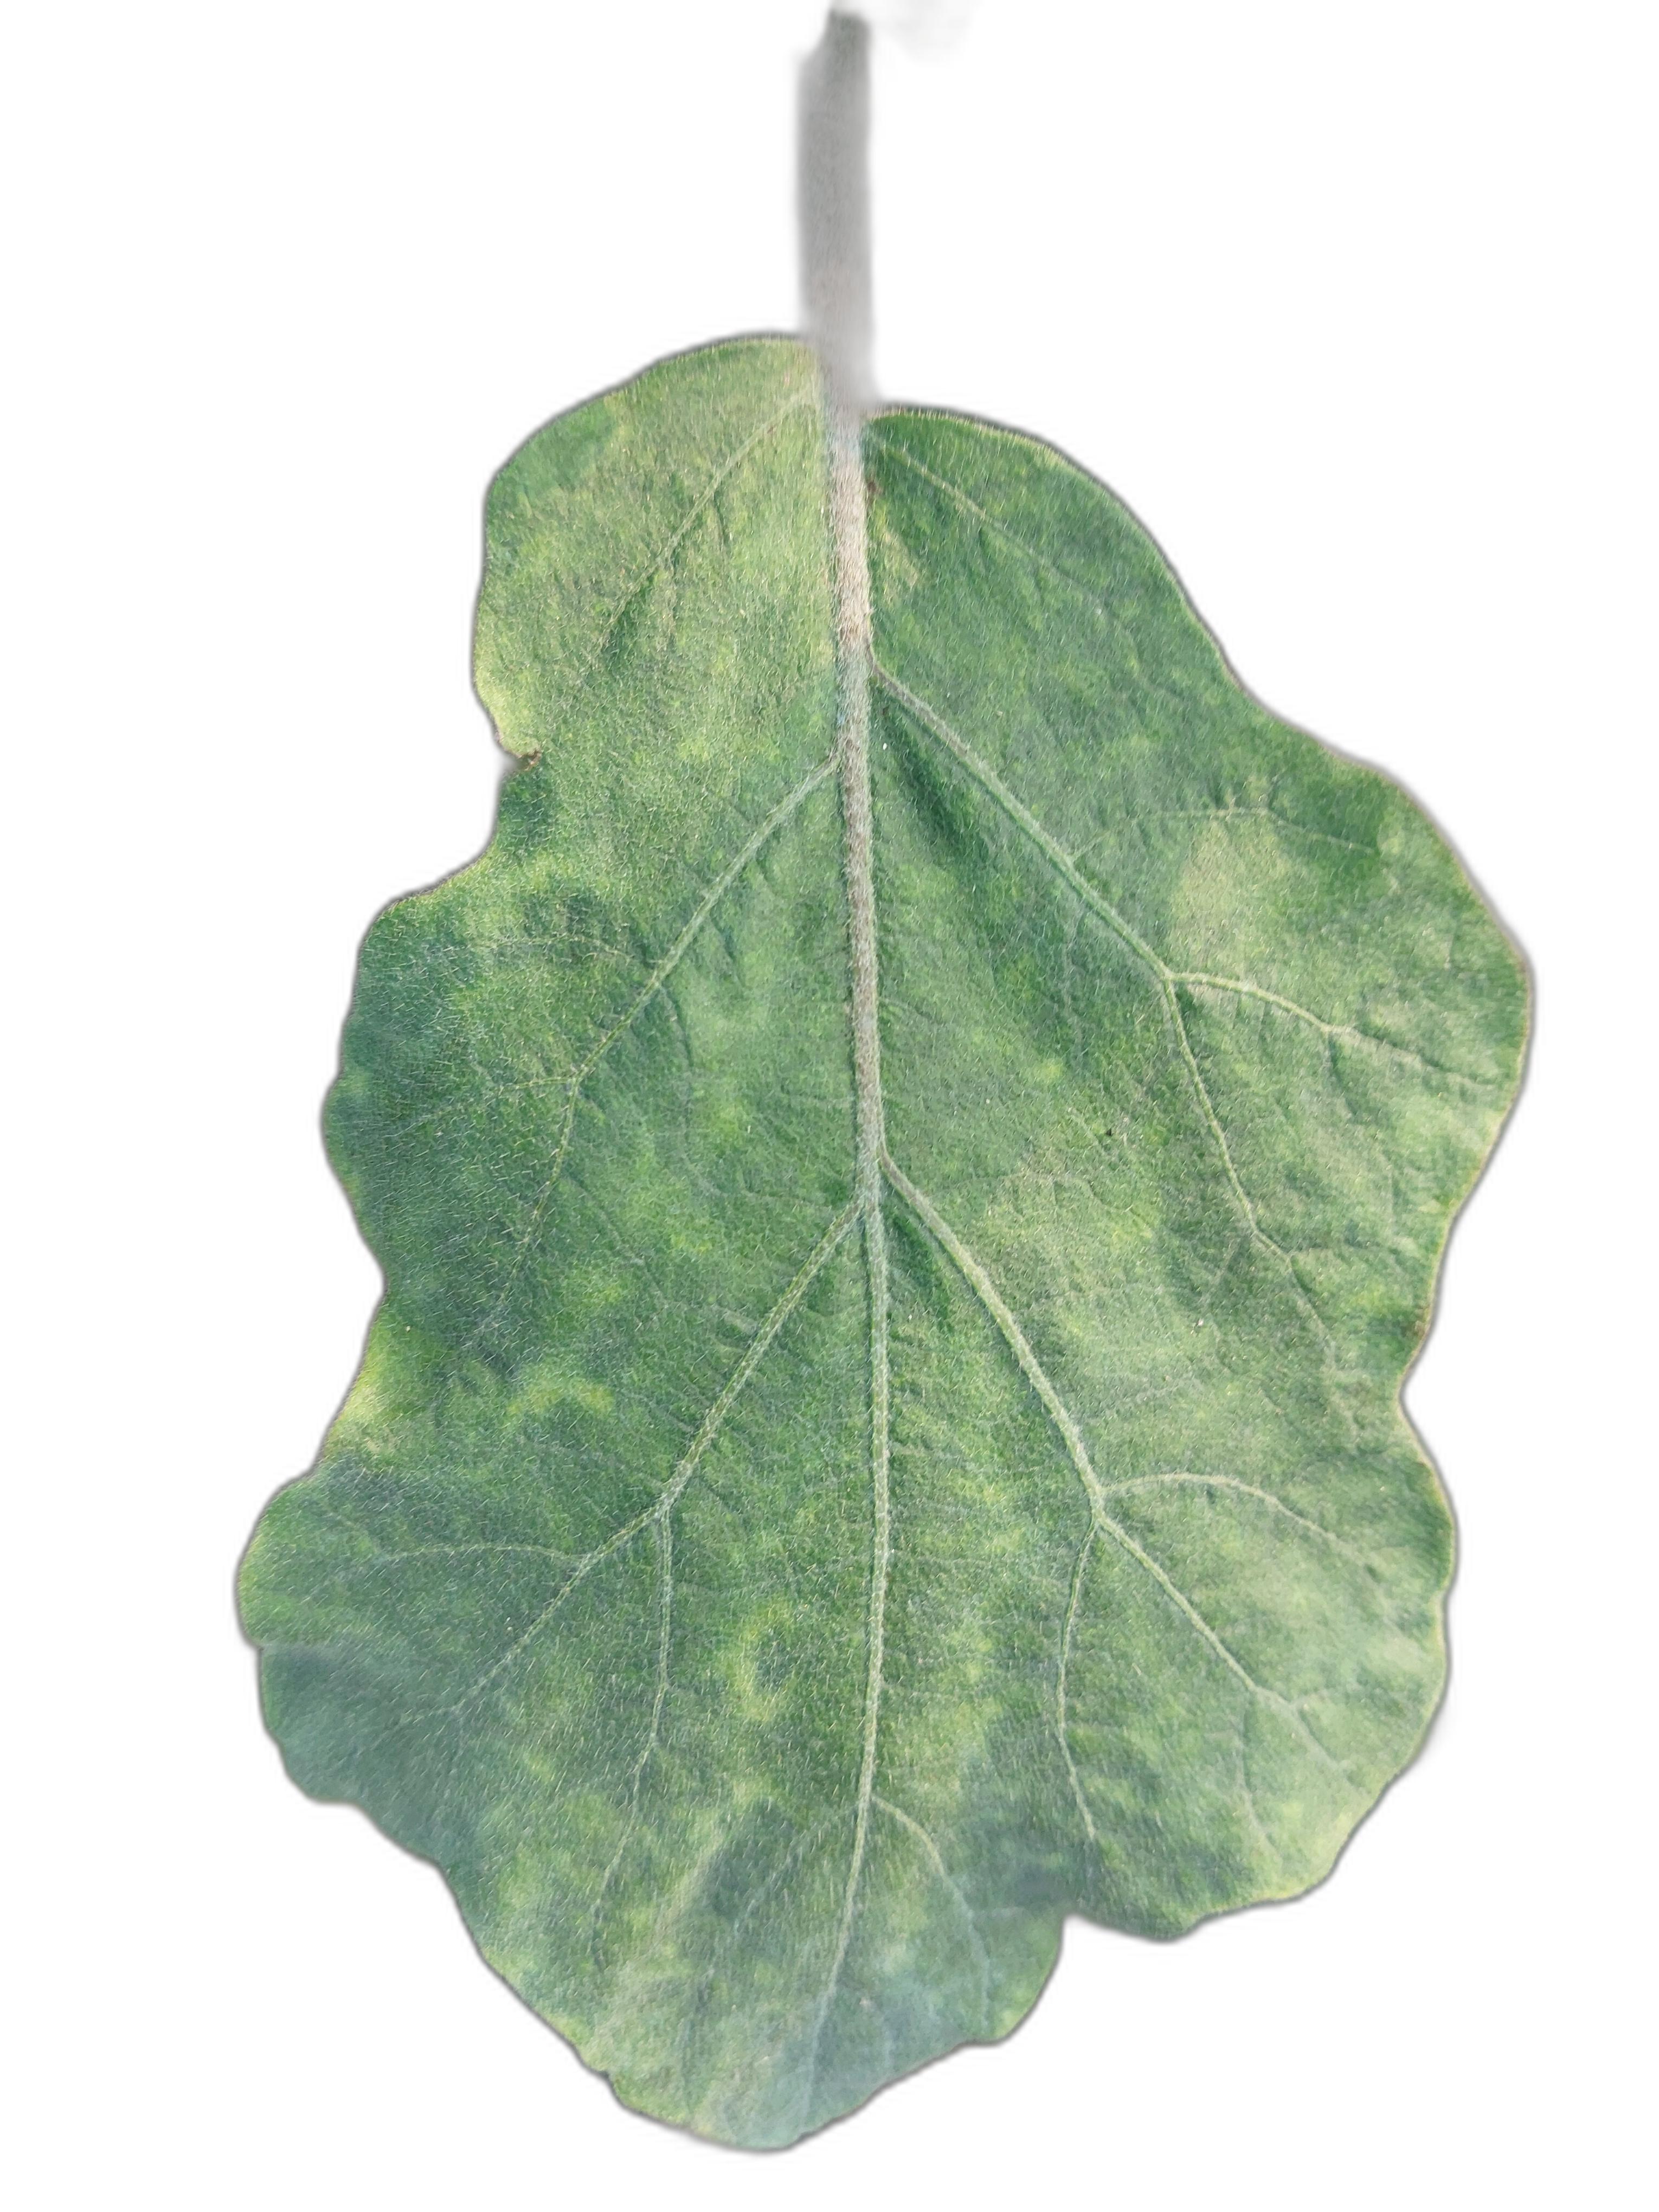
Label: Healthy Leaf